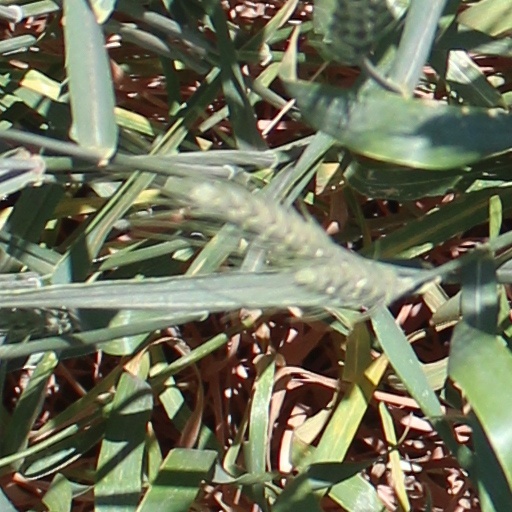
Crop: wheat